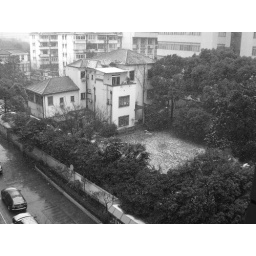
View from the window by the elevator on my floor (6th)